Palm oil

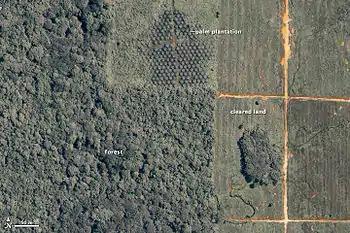
A satellite image showing deforestation in Malaysian Borneo to allow the plantation of oil palm

The highly saturated nature of palm oil renders it solid at room temperature in temperate regions, making it a cheap substitute for butter or hydrogenated vegetable oils in uses where solid fat is desirable, such as the making of pastry dough and baked goods. Palm oil is used in West African cuisine such as egusi soup and okra soup. Palm oil is sometimes used as a minor ingredient in calf milk replacer.